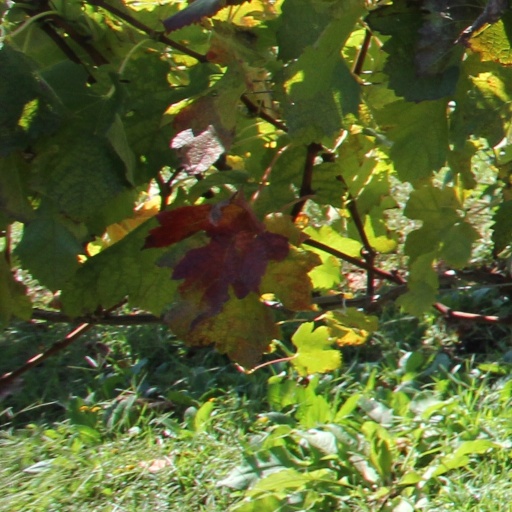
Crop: grape